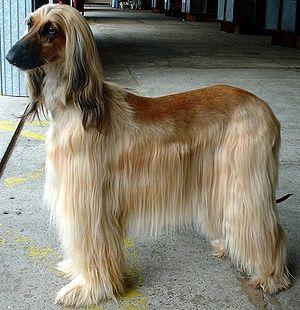
Le lévrier est un chien longiligne, aux longues pattes fines, au corps souple et léger, très musclé, tendineux, bâti pour la course. Actuellement, il existe 13 races classées dans le groupe 10 et 5 races réparties dans le groupe 5 de la nomenclature officielle établie par la Fédération cynologique internationale.